Hamar stadion

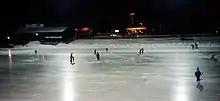
Hamar stadion in 1996

In 1921, the stadium was leased to Oplandenes Turn- og Idrettspark. After maintenance was disregarded and a disagreement broke out between the sports clubs about the use of the stadium, the municipality had to cancel the lease in 1928 and management was transferred to Hamar IL. Until 1936, when Briskeby gressbane opened, Hamar stadion was one of several venues used for the football team Briskeby FL. Because the stadium lacked proper drainage, a new stadium was considered by the politicians at Kvitmyra.